H. C. McNeile

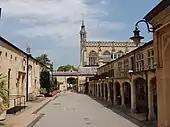
Cheltenham College, where McNeile enjoyed playing sports, but did not excel at them

McNeile was born in Bodmin, Cornwall. He was the son of Malcolm McNeile, a captain in the Royal Navy who at the time was governor of the naval prison at Bodmin, and Christiana Mary (née Sloggett). The McNeile family had ancestral roots from both Belfast and Scotland, and counted a general in the British Indian Army among their members.